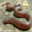
Label: snake